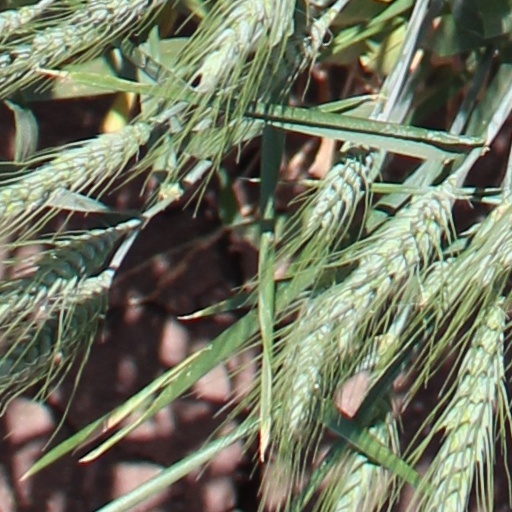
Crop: wheat